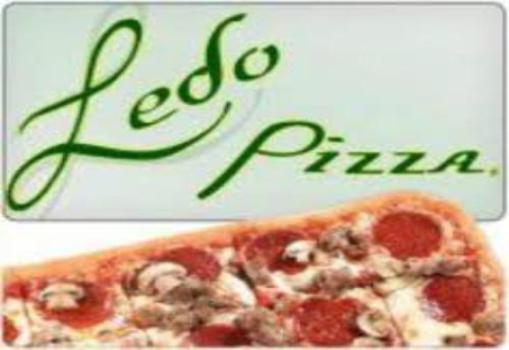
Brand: ledo pizza
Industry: Food